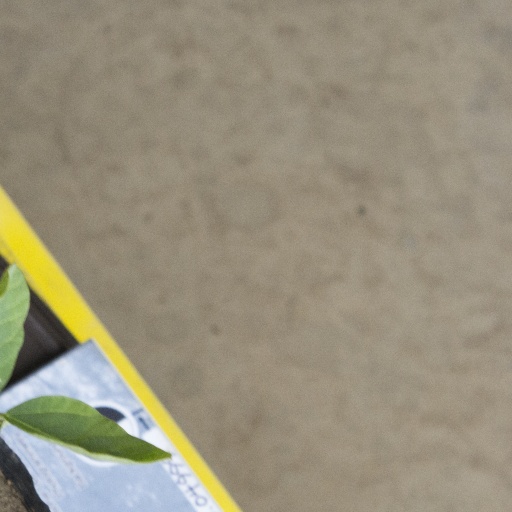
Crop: soybean